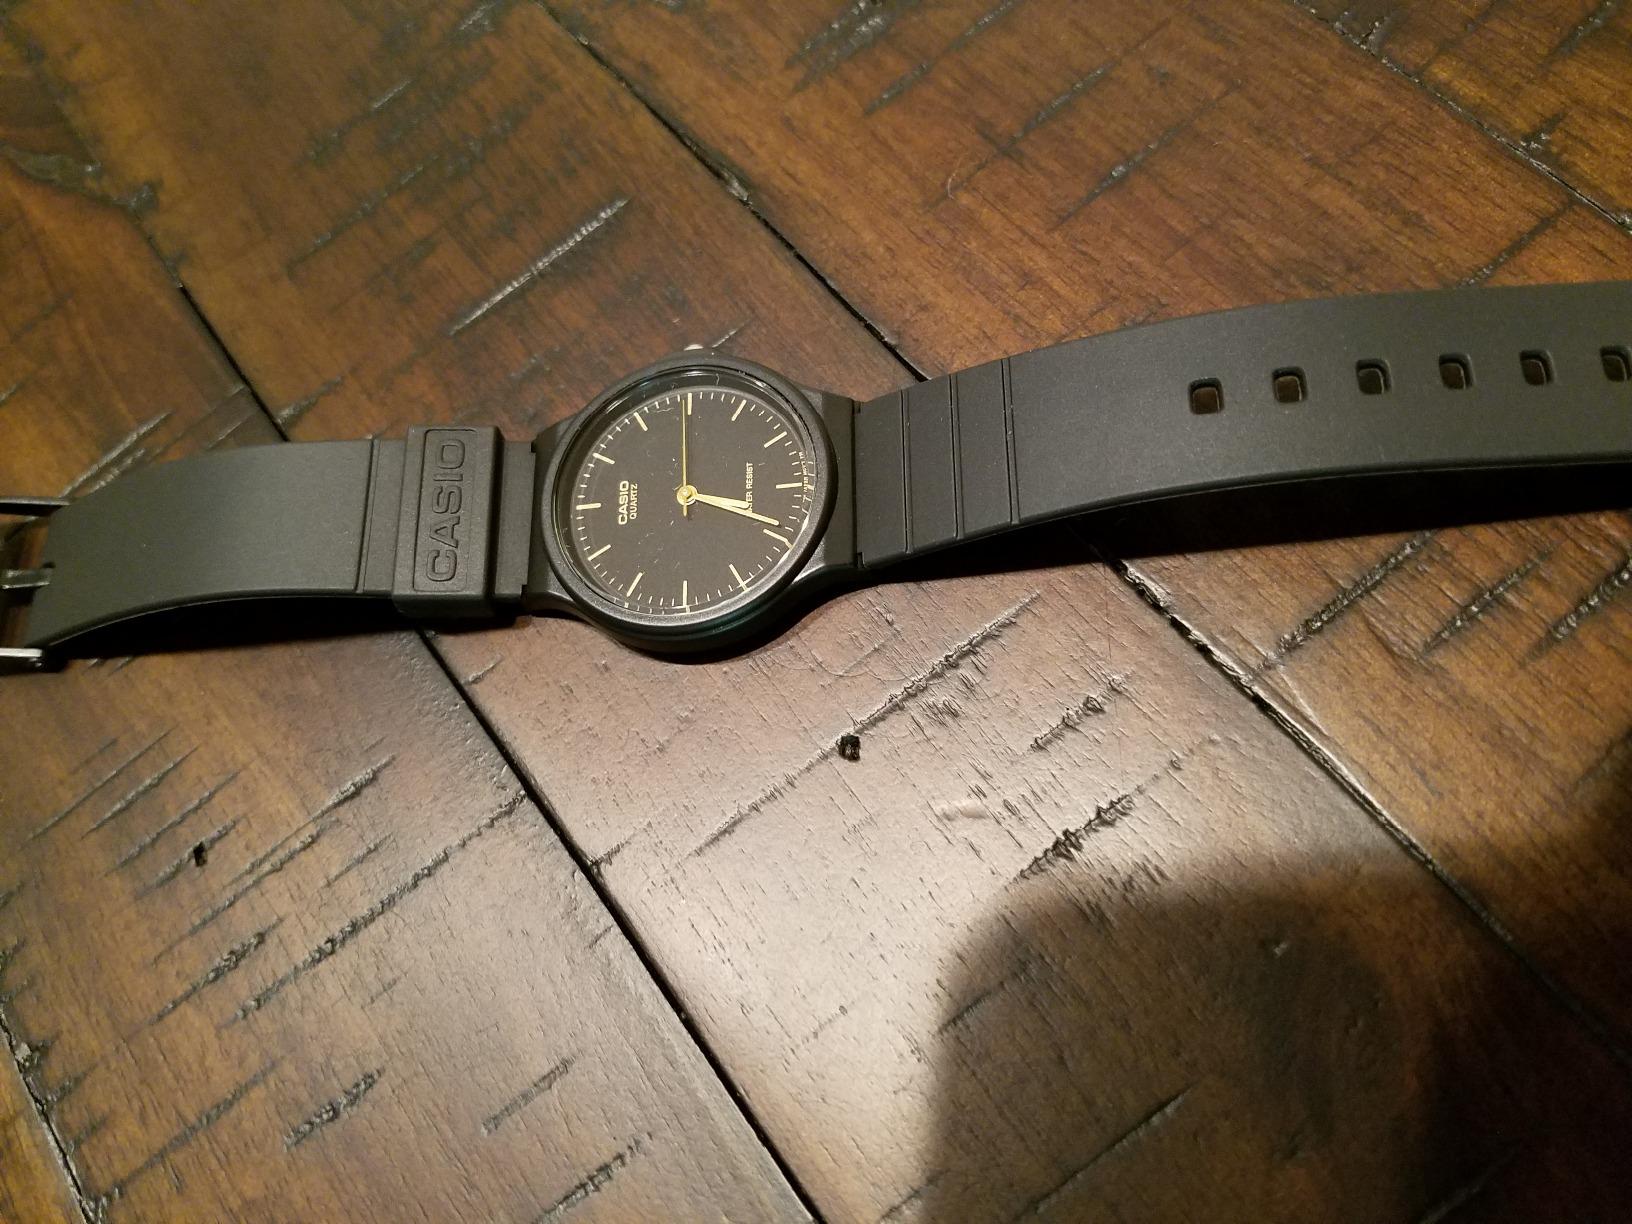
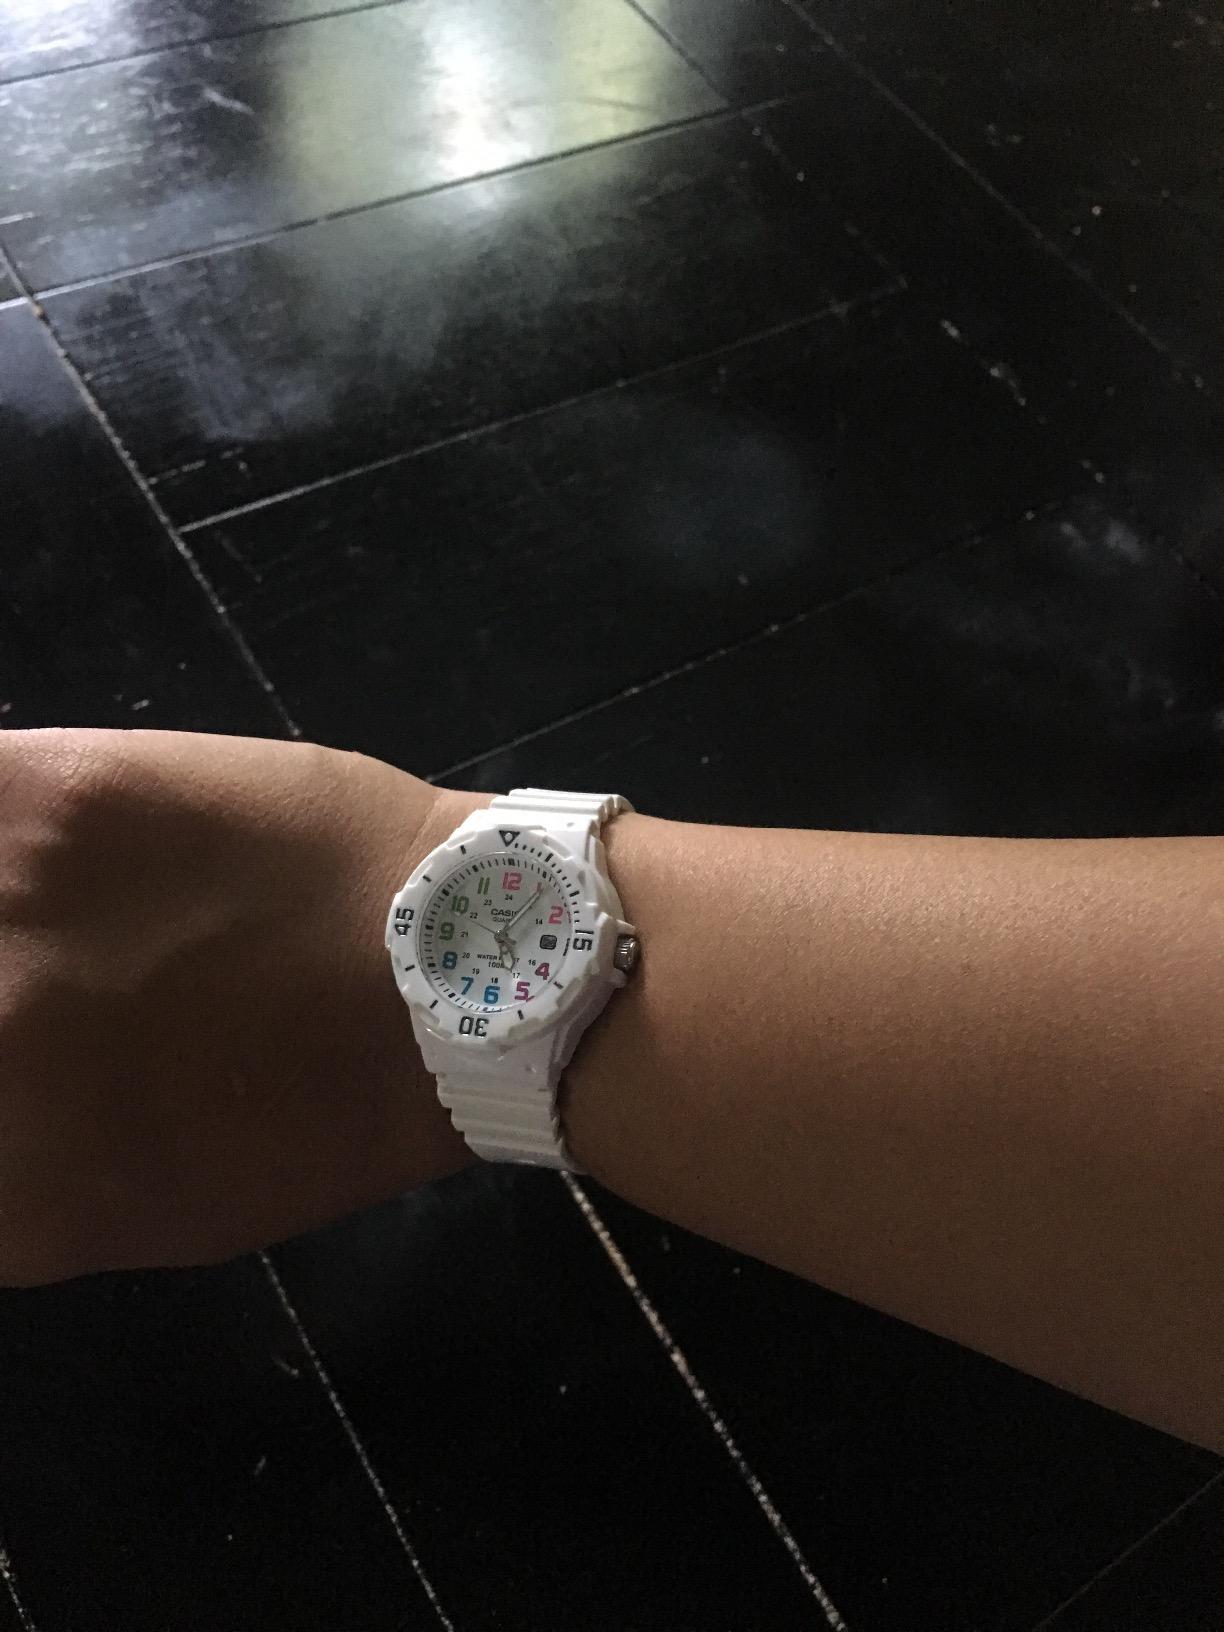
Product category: accessories_watch
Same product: no